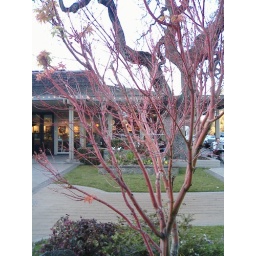
red tree with starbucks in the back